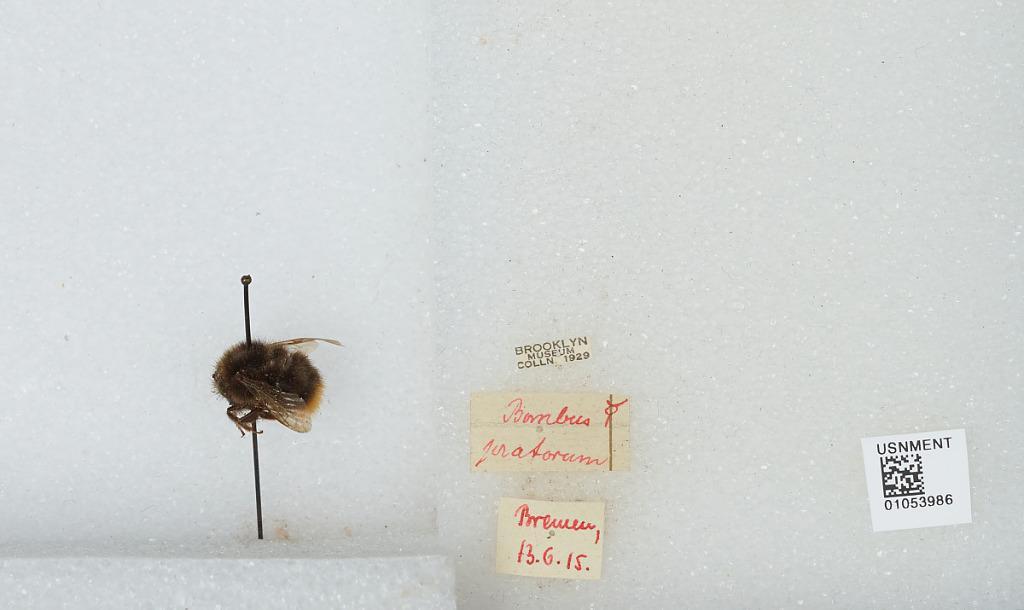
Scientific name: Bombus sp.
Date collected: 1915-6-13
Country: Germany
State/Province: Bremen
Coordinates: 53.0765, 8.79879